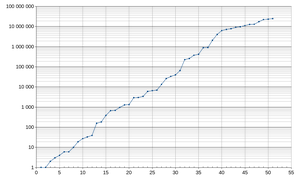
Axe X: n-ème nombre premier de Mersenne Axe Y: nombre de chiffres